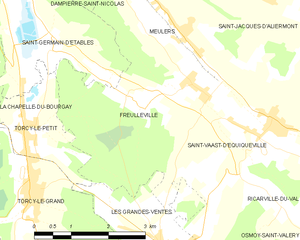
Carte des communes françaises Freulleville